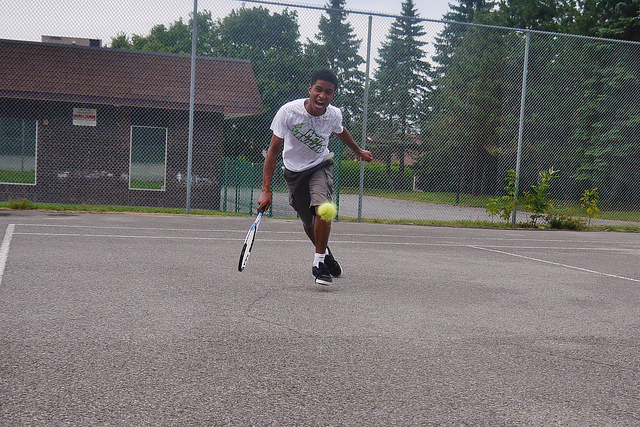
người đàn ông đang cầm vợt chạy tới đánh bóng tennis